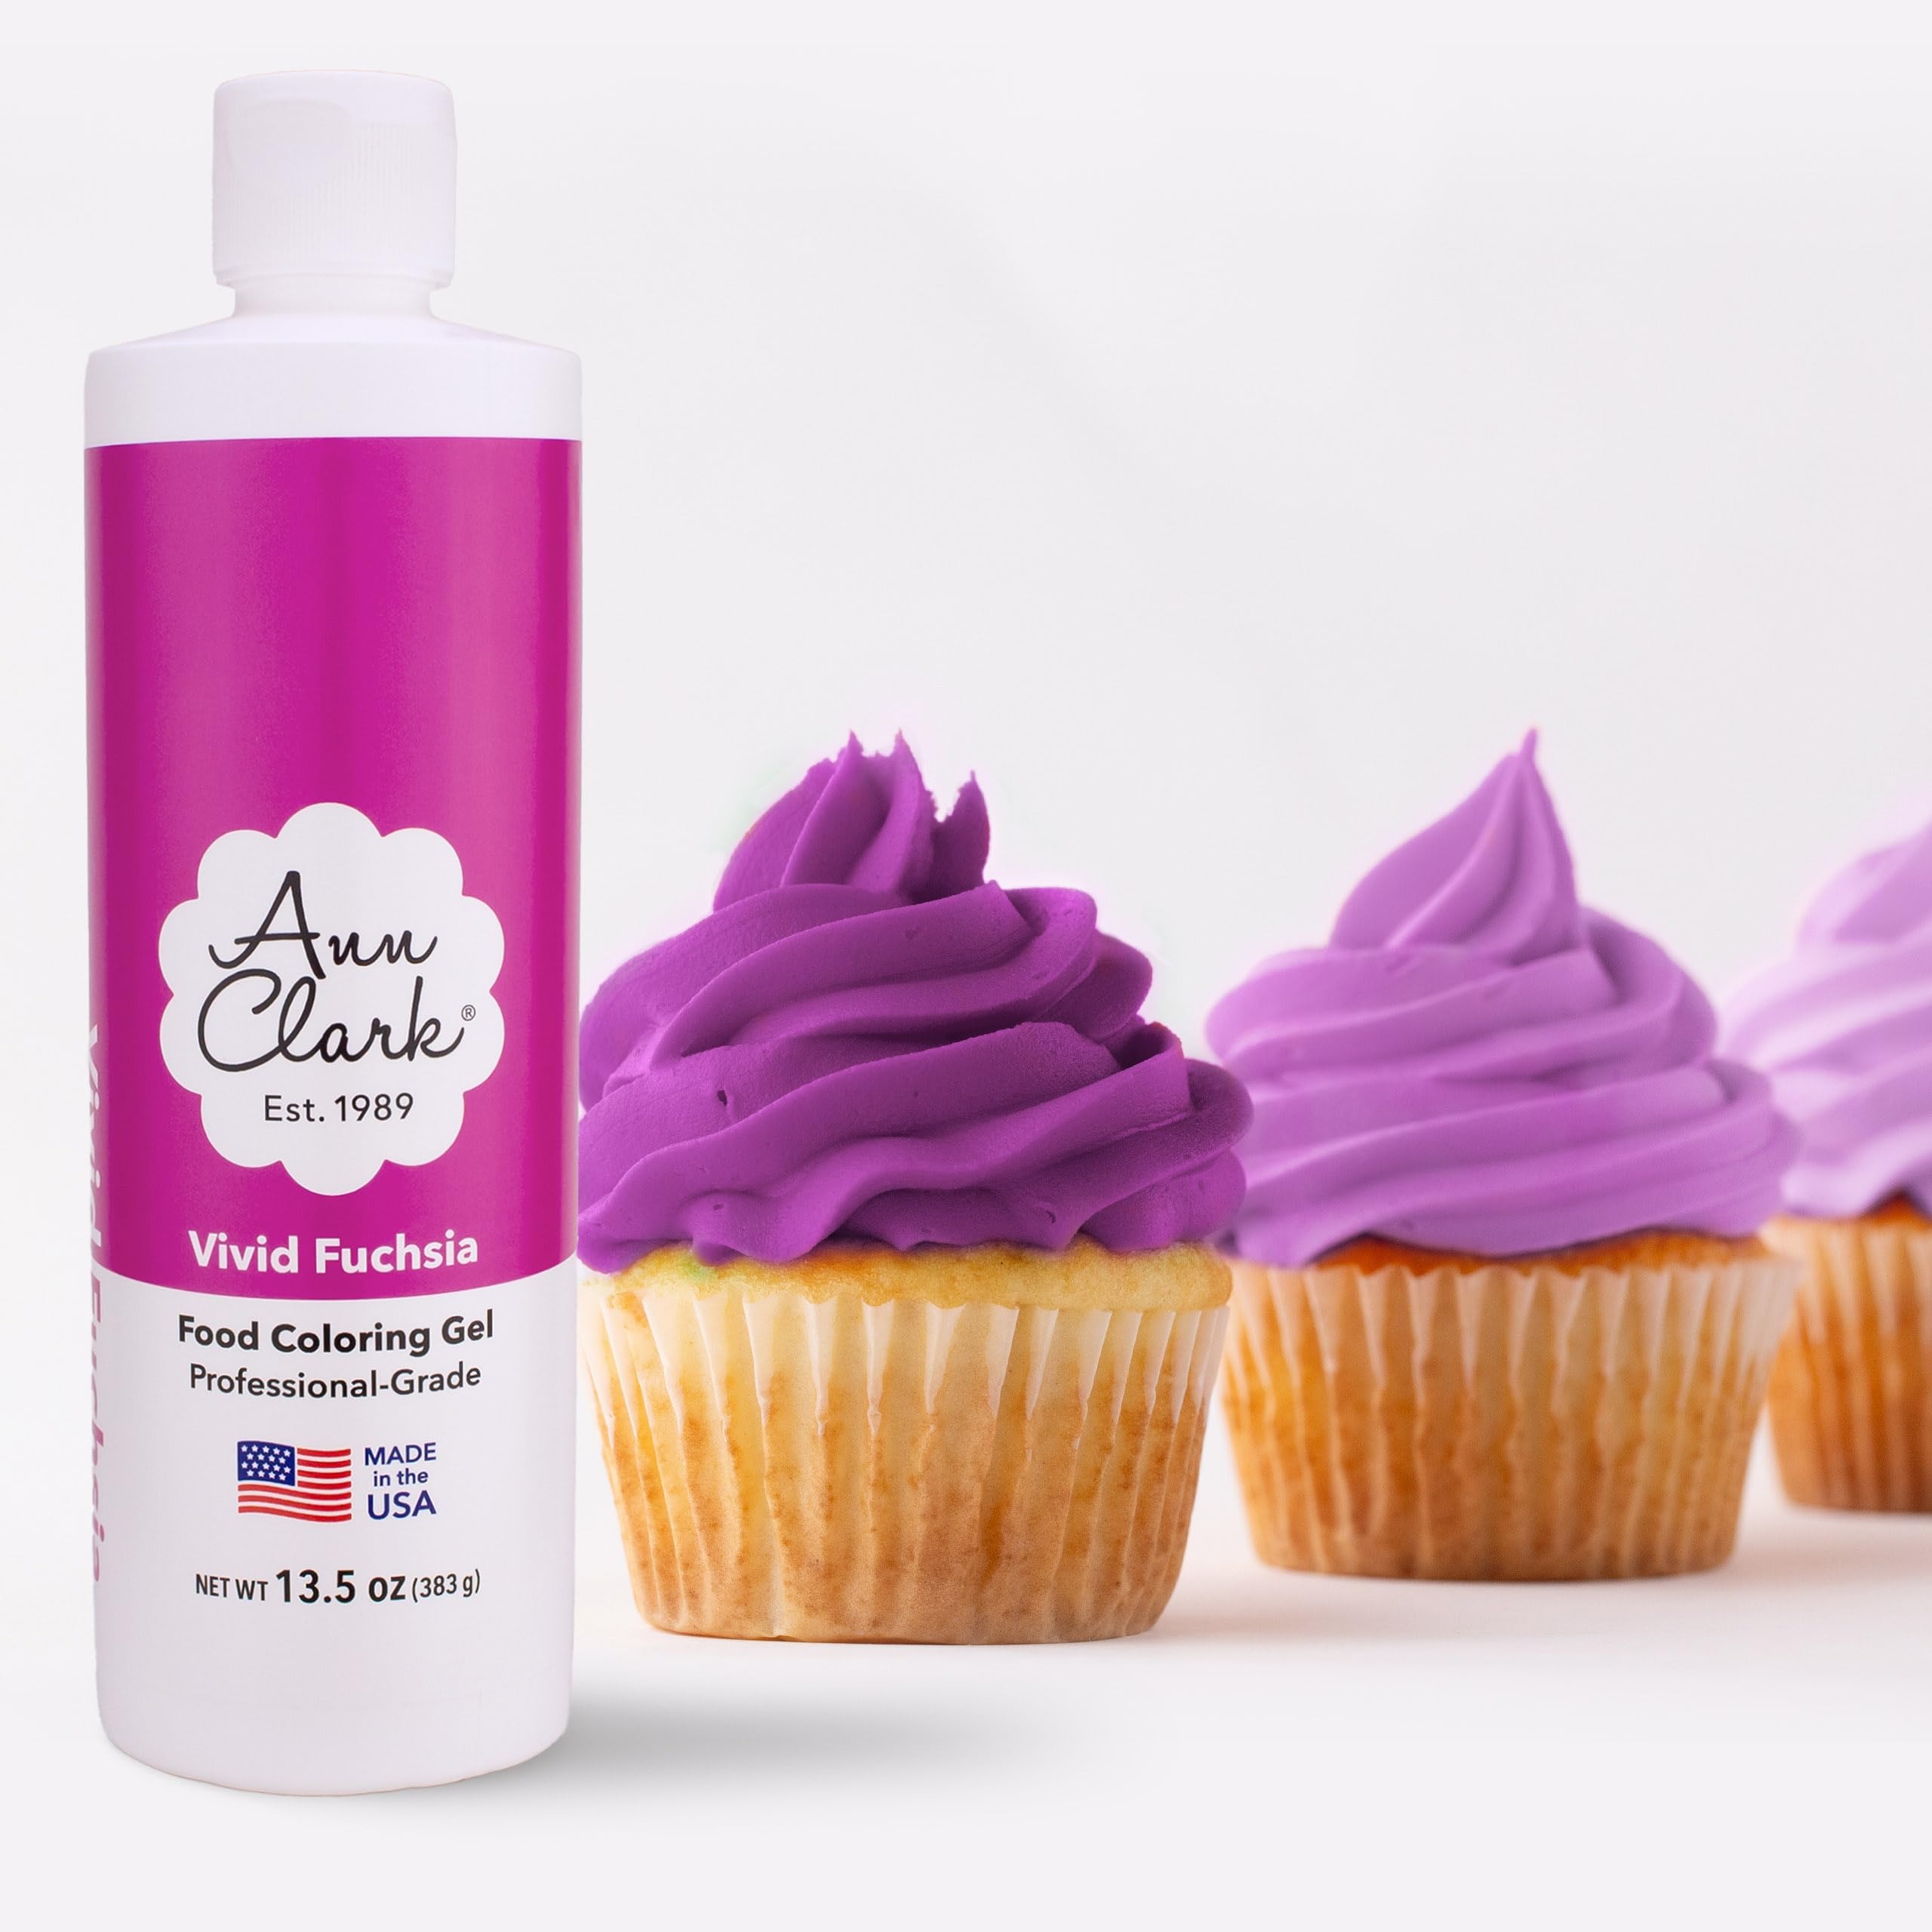
Item Name: Ann Clark Fuchsia Food Coloring Gel Extra Large 13.5 oz Professional Grade Made in USA
Bullet Point 1: Designed for the Culinary Professional: Extra large 13.5-ounce bottles of chef's-grade food coloring gel, ideal for commercial baking, decorating and culinary use.
Bullet Point 2: Vibrant Colors: Brighter, more concentrated food coloring for icing, frosting, cakes, cupcakes, and cookies. One bottle colors enough icing for over 600 two-layer cakes!
Bullet Point 3: Vivid Fuchsia Food Coloring: Delivers rich, beautiful color in a highly concentrated gel.
Bullet Point 4: Easy to Use: Our premium gel food coloring is easier to control, drop by drop, than low-quality liquid dyes. Blend the perfect shade with less mess and more precision!
Bullet Point 5: Allergen Free: No peanuts, tree nuts, gluten, eggs, dairy, soy, fish or shellfish. Non-GMO, Kosher, and vegan.
Bullet Point 6: Made in USA: Manufactured with pride to the highest food safety standards at Ann Clark’s production facility in Rutland, Vermont.
Product Description: Designed for the culinary professional, Ann Clark's extra large 13.5-ounce bottles of chef's-grade Vivid Fuchsia food coloring gel are ideal for commercial baking, decorating and culinary use. Made with pride in the USA.
Value: 13.5
Unit: Fl Oz

Price: 19.99